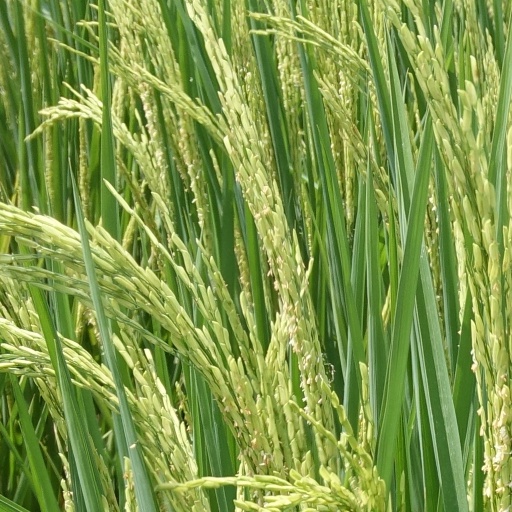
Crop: rice